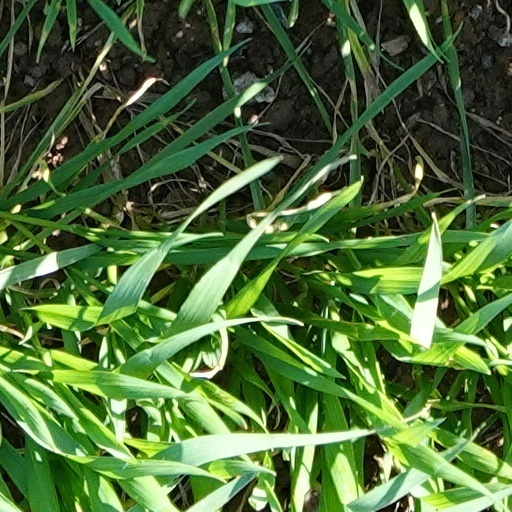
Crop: wheat